James Cameron

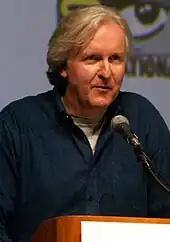
Cameron promoting Avatar during the 2009 San Diego Comic-Con

After months of delay, "Titanic" premiered on December 19, 1997. The film received strong critical acclaim and became the highest-grossing film of all time, holding this position for twelve years, until Cameron's "Avatar" beat the record in 2010. The costumes and sets were praised, and "The Washington Post" considered the CGI graphics to be spectacular. "Titanic" received a record-tying fourteen nominations (tied with "All About Eve" (1950) at the 1998 Academy Awards. It won eleven of the awards, tying the record for most wins with 1959's "Ben-Hur", and 2003's "", including: Best Picture, Best Director, Best Art Direction, Best Cinematography, Best Visual Effects, Best Film Editing, Best Costume Design, Best Sound Mixing, Best Sound Editing, Best Original Score and Best Original Song. Upon receiving Best Picture, Cameron and producer Jon Landau asked for a moment of silence to remember the 1,500 people who died when the ship sank. Film critic Roger Ebert praised Cameron's storytelling, writing: "It is flawlessly crafted, intelligently constructed, strongly acted, and spellbinding". Authors Kevin Sandler and Gaylyn Studlar wrote in 1999 that the romance, historical nostalgia and James Horner's music contributed to the film's cultural phenomenon. In 2017, on its 20th anniversary, "Titanic" became Cameron's second film to be selected for preservation in the United States National Film Registry.